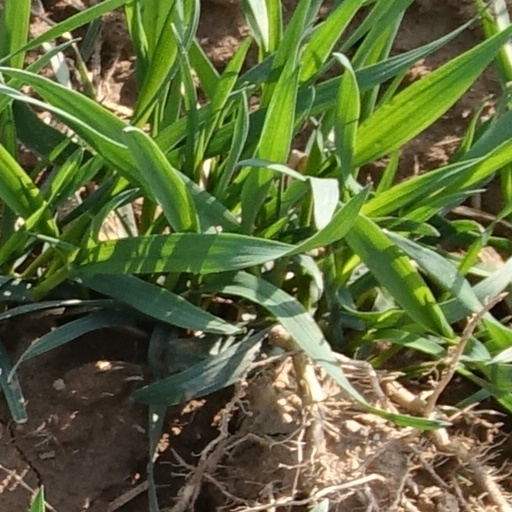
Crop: wheat